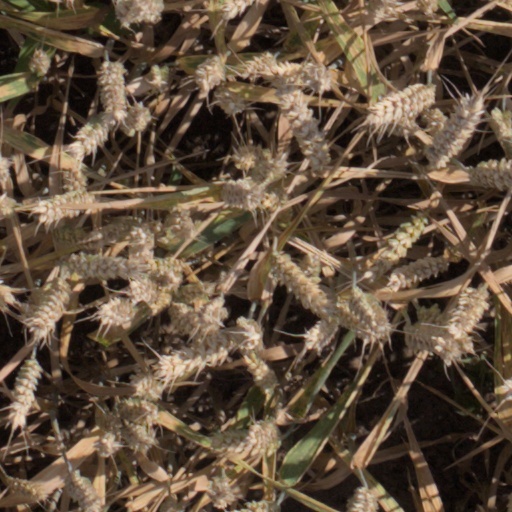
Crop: wheat